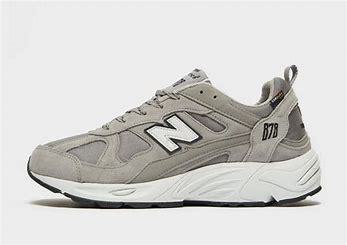
Brand: New
Model: Balance New Balance 878